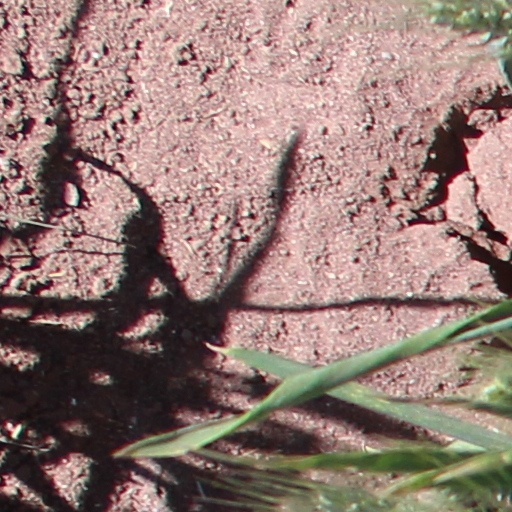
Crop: wheat